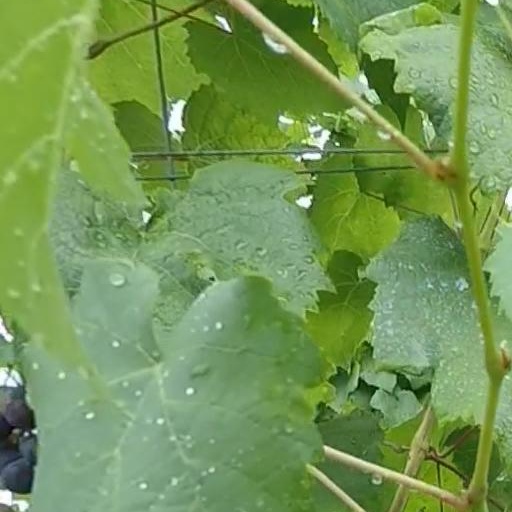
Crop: grape